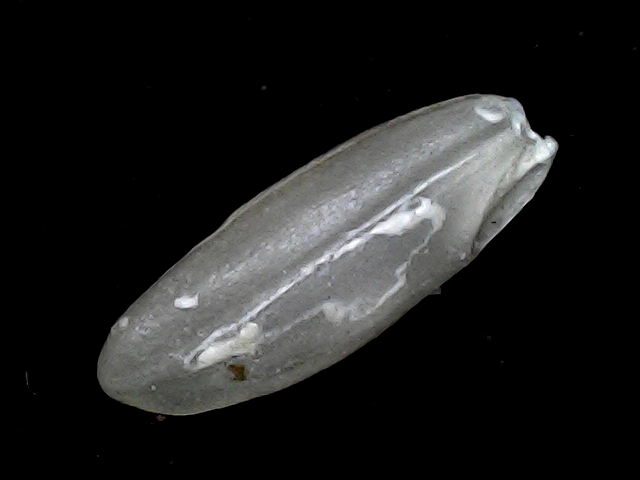
Rice variety: BD91